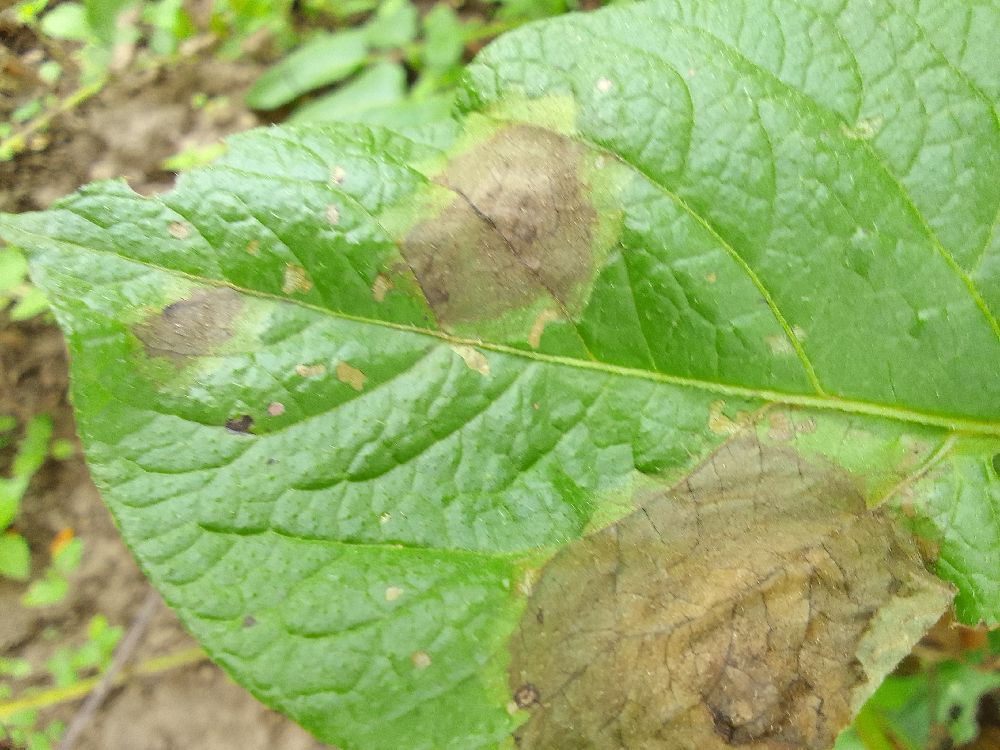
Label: Late blight